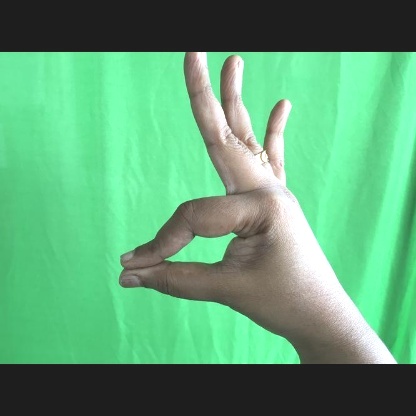
Mudra: Hamsasyam